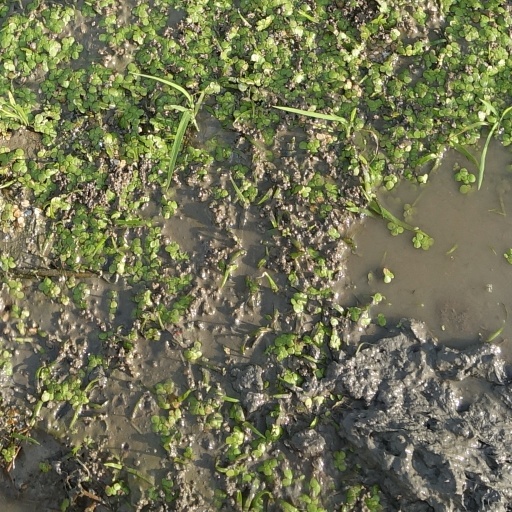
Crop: rice